Ronald Storrs

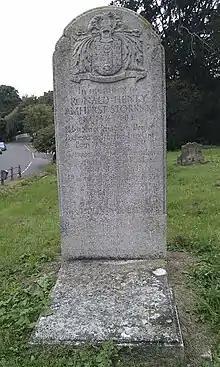
Storrs' grave stone at Pebmarsh

Storrs was one of the six pallbearers at the funeral of T.E. Lawrence in 1935. In 1937, he published his memoirs "Orientations". Between 1937 and 1945 he served on the London County Council, and during the Second World War he broadcast for the Ministry of Information. He died in 1955, aged 73, and is buried at St John the Baptist Church, Pebmarsh, Essex.